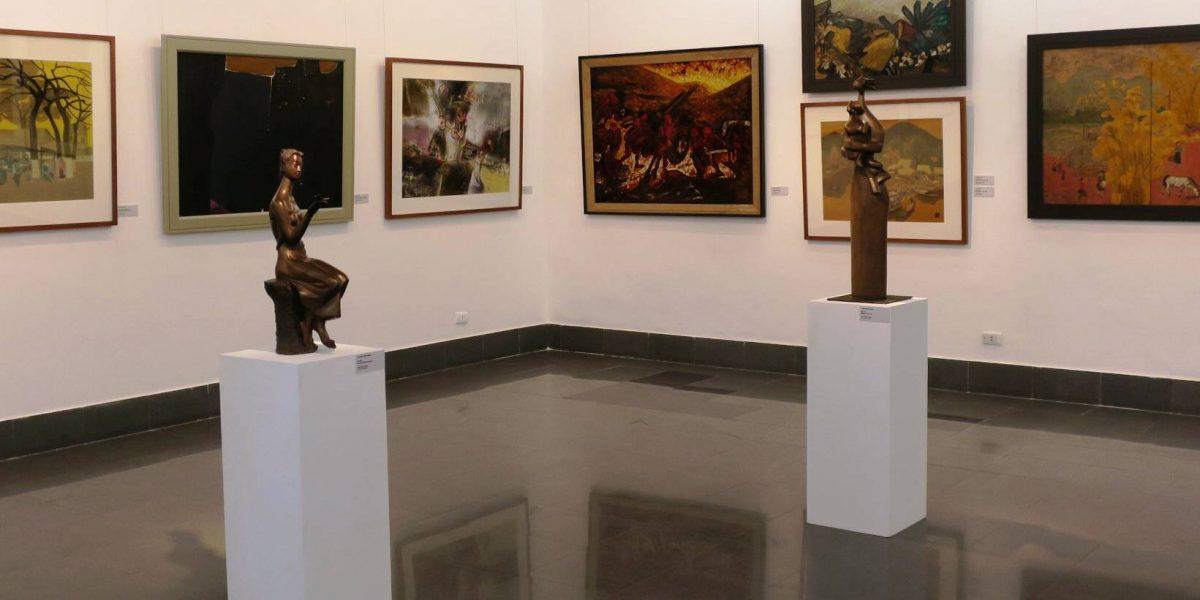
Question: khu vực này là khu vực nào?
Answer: khu này là một phòng triển lãm nghệ thuật